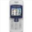
Label: telephone